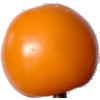
Label: Tomato Yellow 1